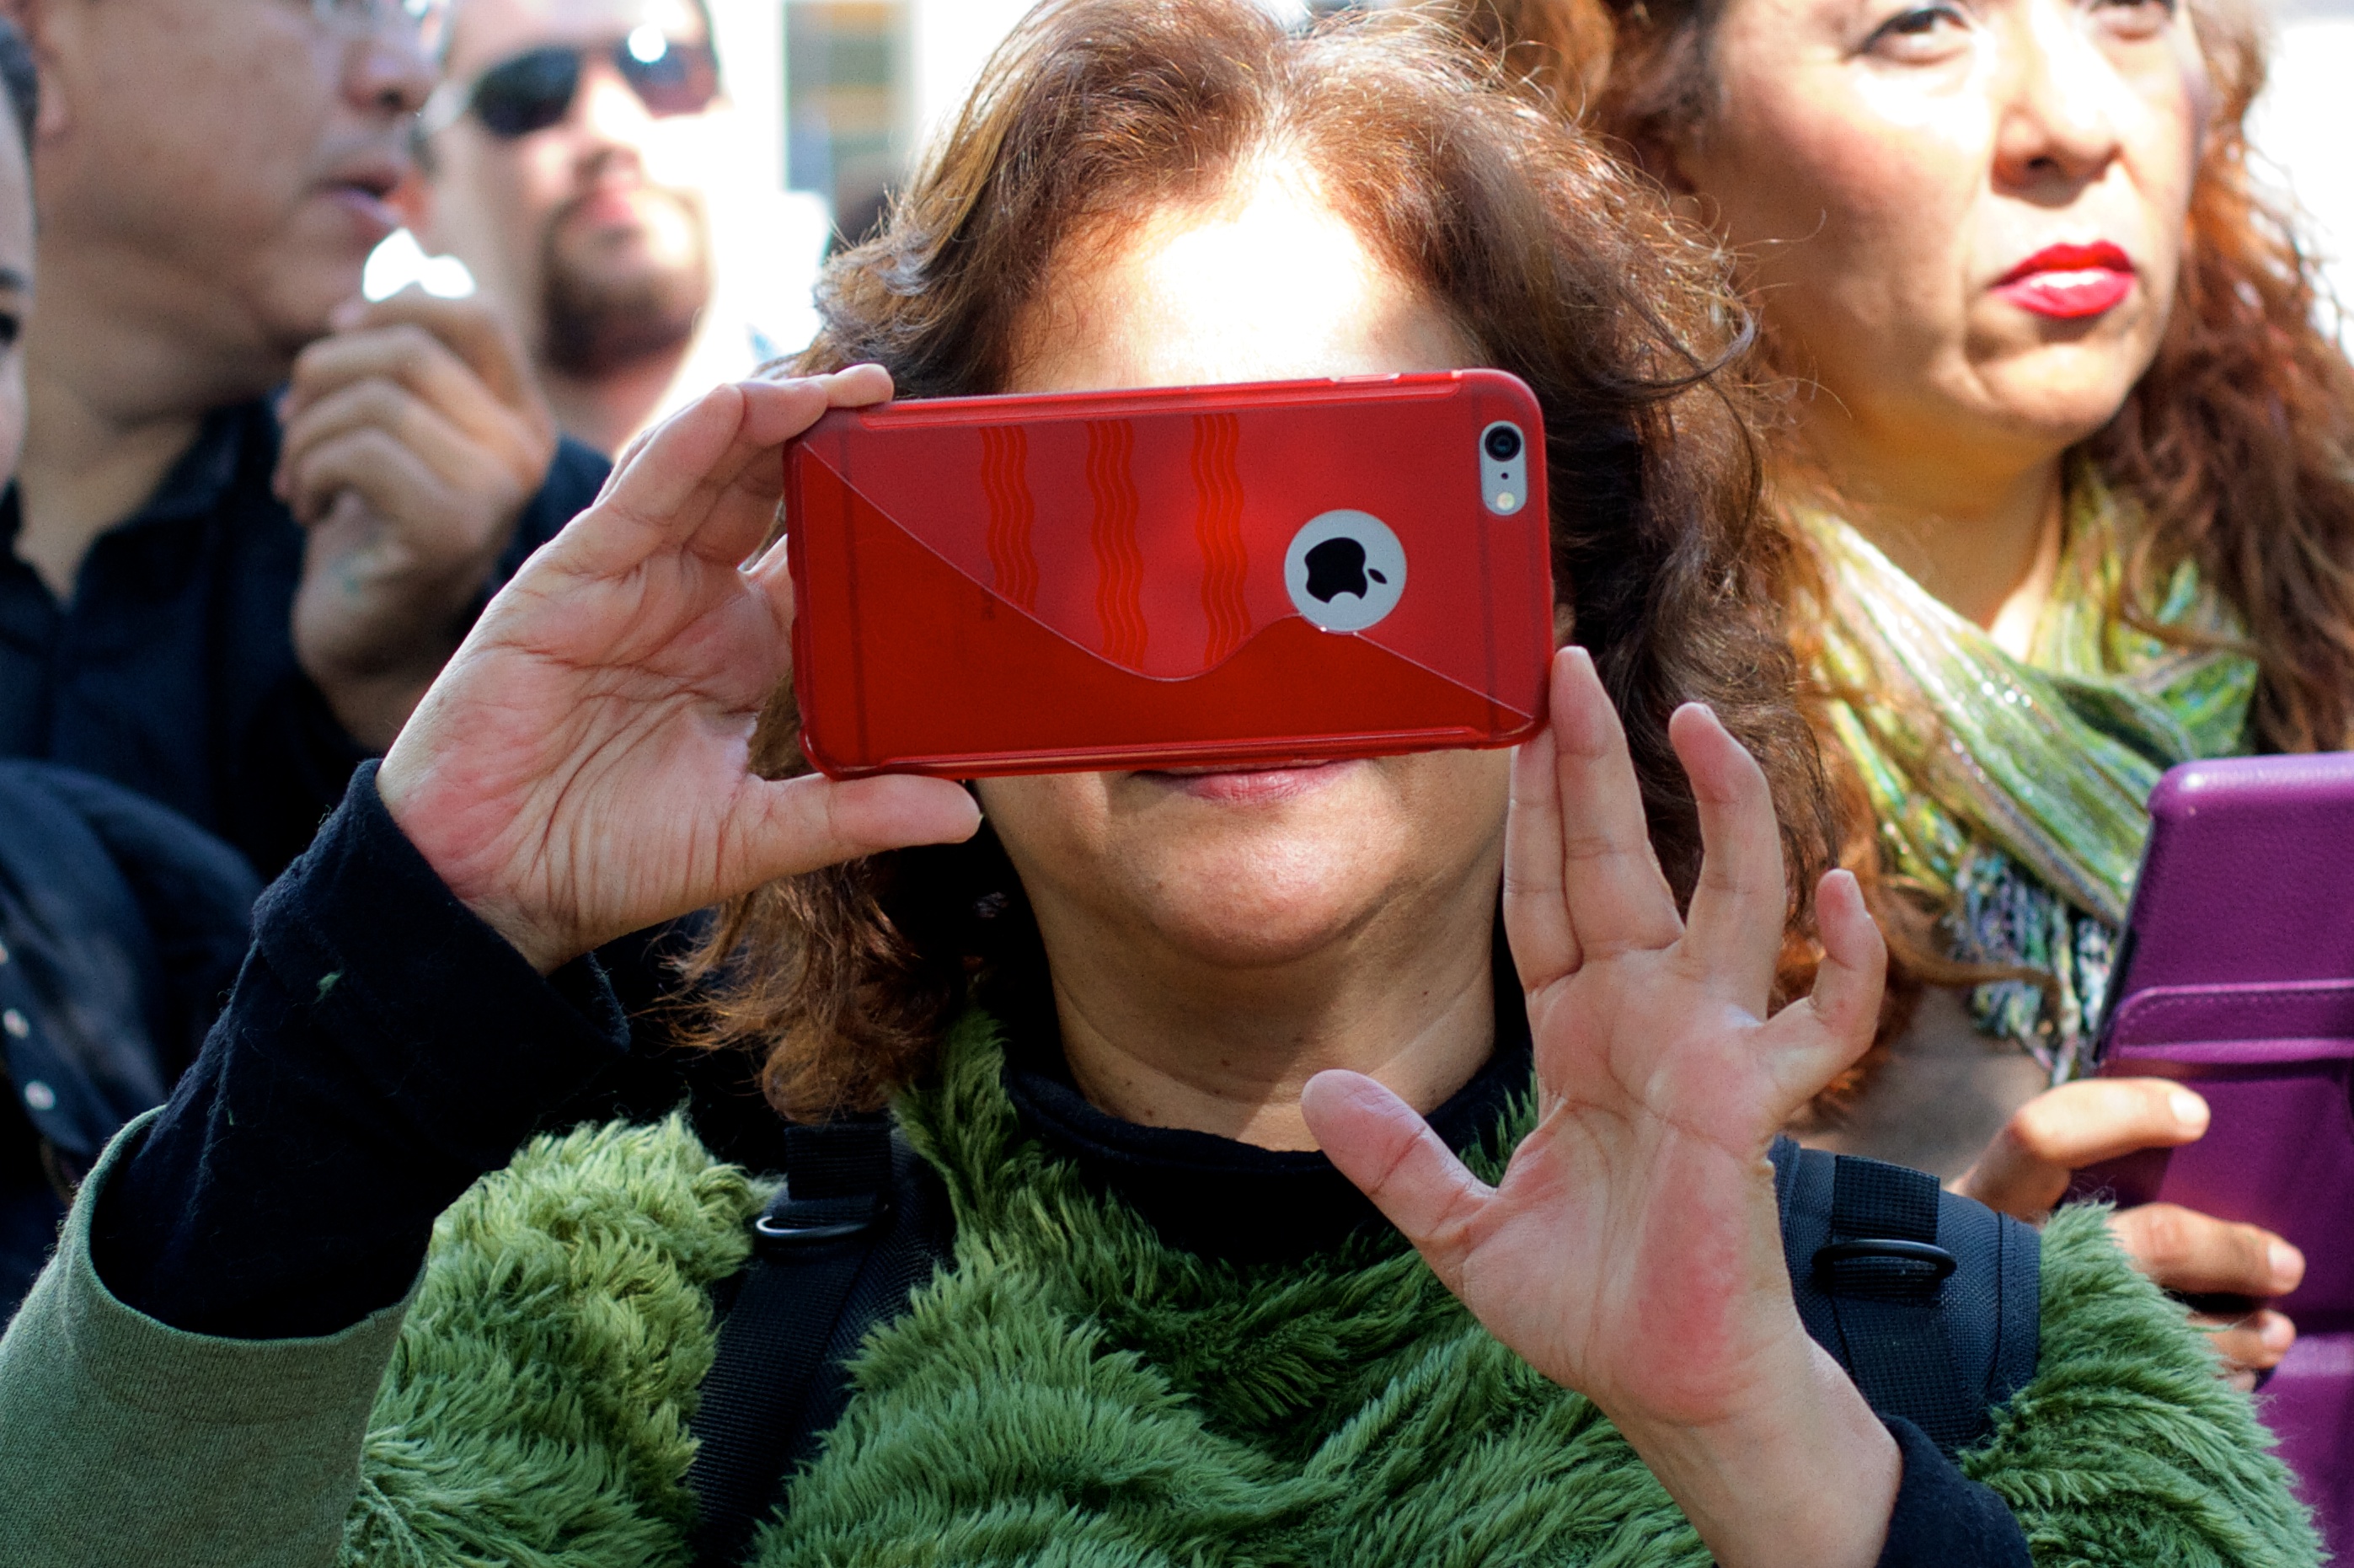
person, people, mexico, guadalajara, jalisco, udgagora, interaction